Cultural impact of Taylor Swift

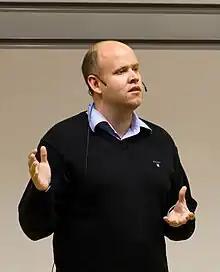

Swift embraces corporate sponsors. Her marketing incorporates strategic business partnerships with companies, which were once regarded as a "taboo" among musicians. Marketing expert Christopher Ming wrote, "Sure, working with brands like Apple Music, Elizabeth Arden, and Diet Coke feel like no-brainers. But it takes a certain amount of marketing ingenuity to make campaigns with NCAA Football, United Postal Service, and Papa John's work. Yet they all did." Swift promoted "Red (Taylor's Version)" and "1989 (Taylor's Version)" using Starbucks and Google Search, respectively. Journalists stated that the impact of her album releases is "felt across social media", with brands and companies often endorsing her to capitalize on her "momentum", leveraging her cultural relevance.